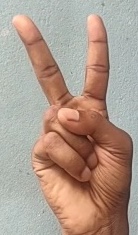
ASL sign: 2